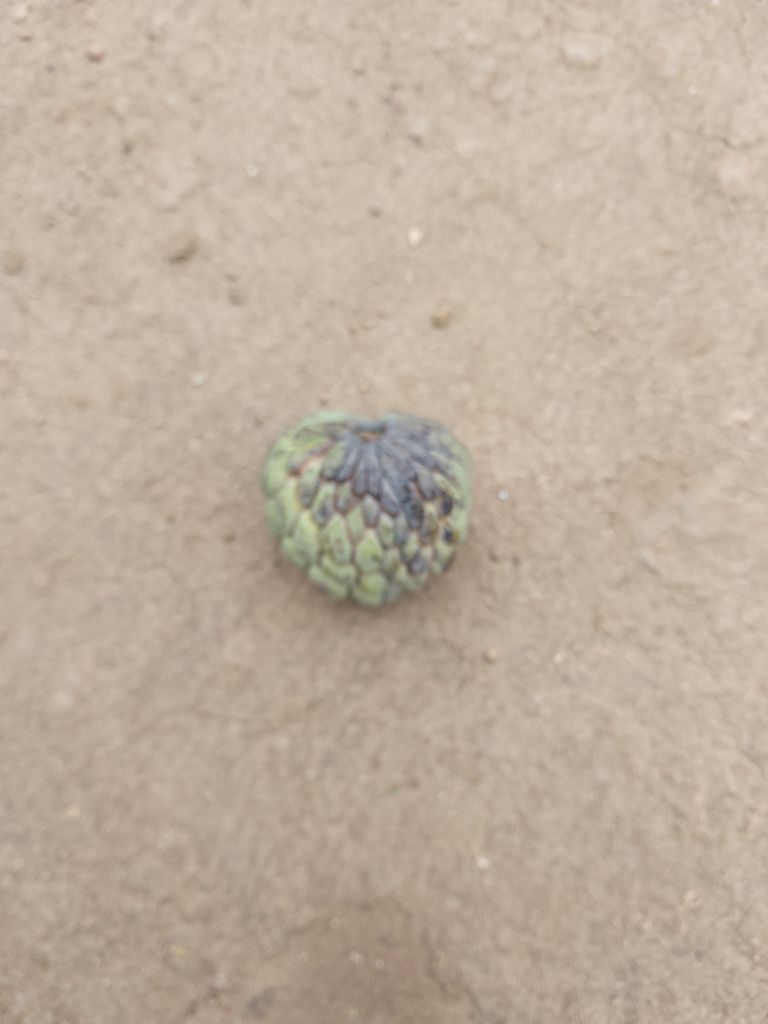
Disease label: Blank Canker